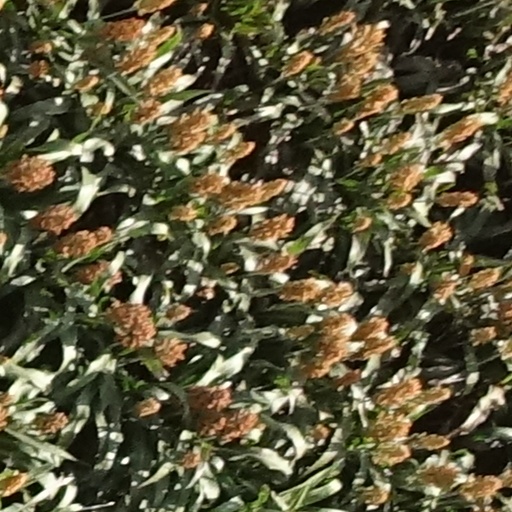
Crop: sorghum